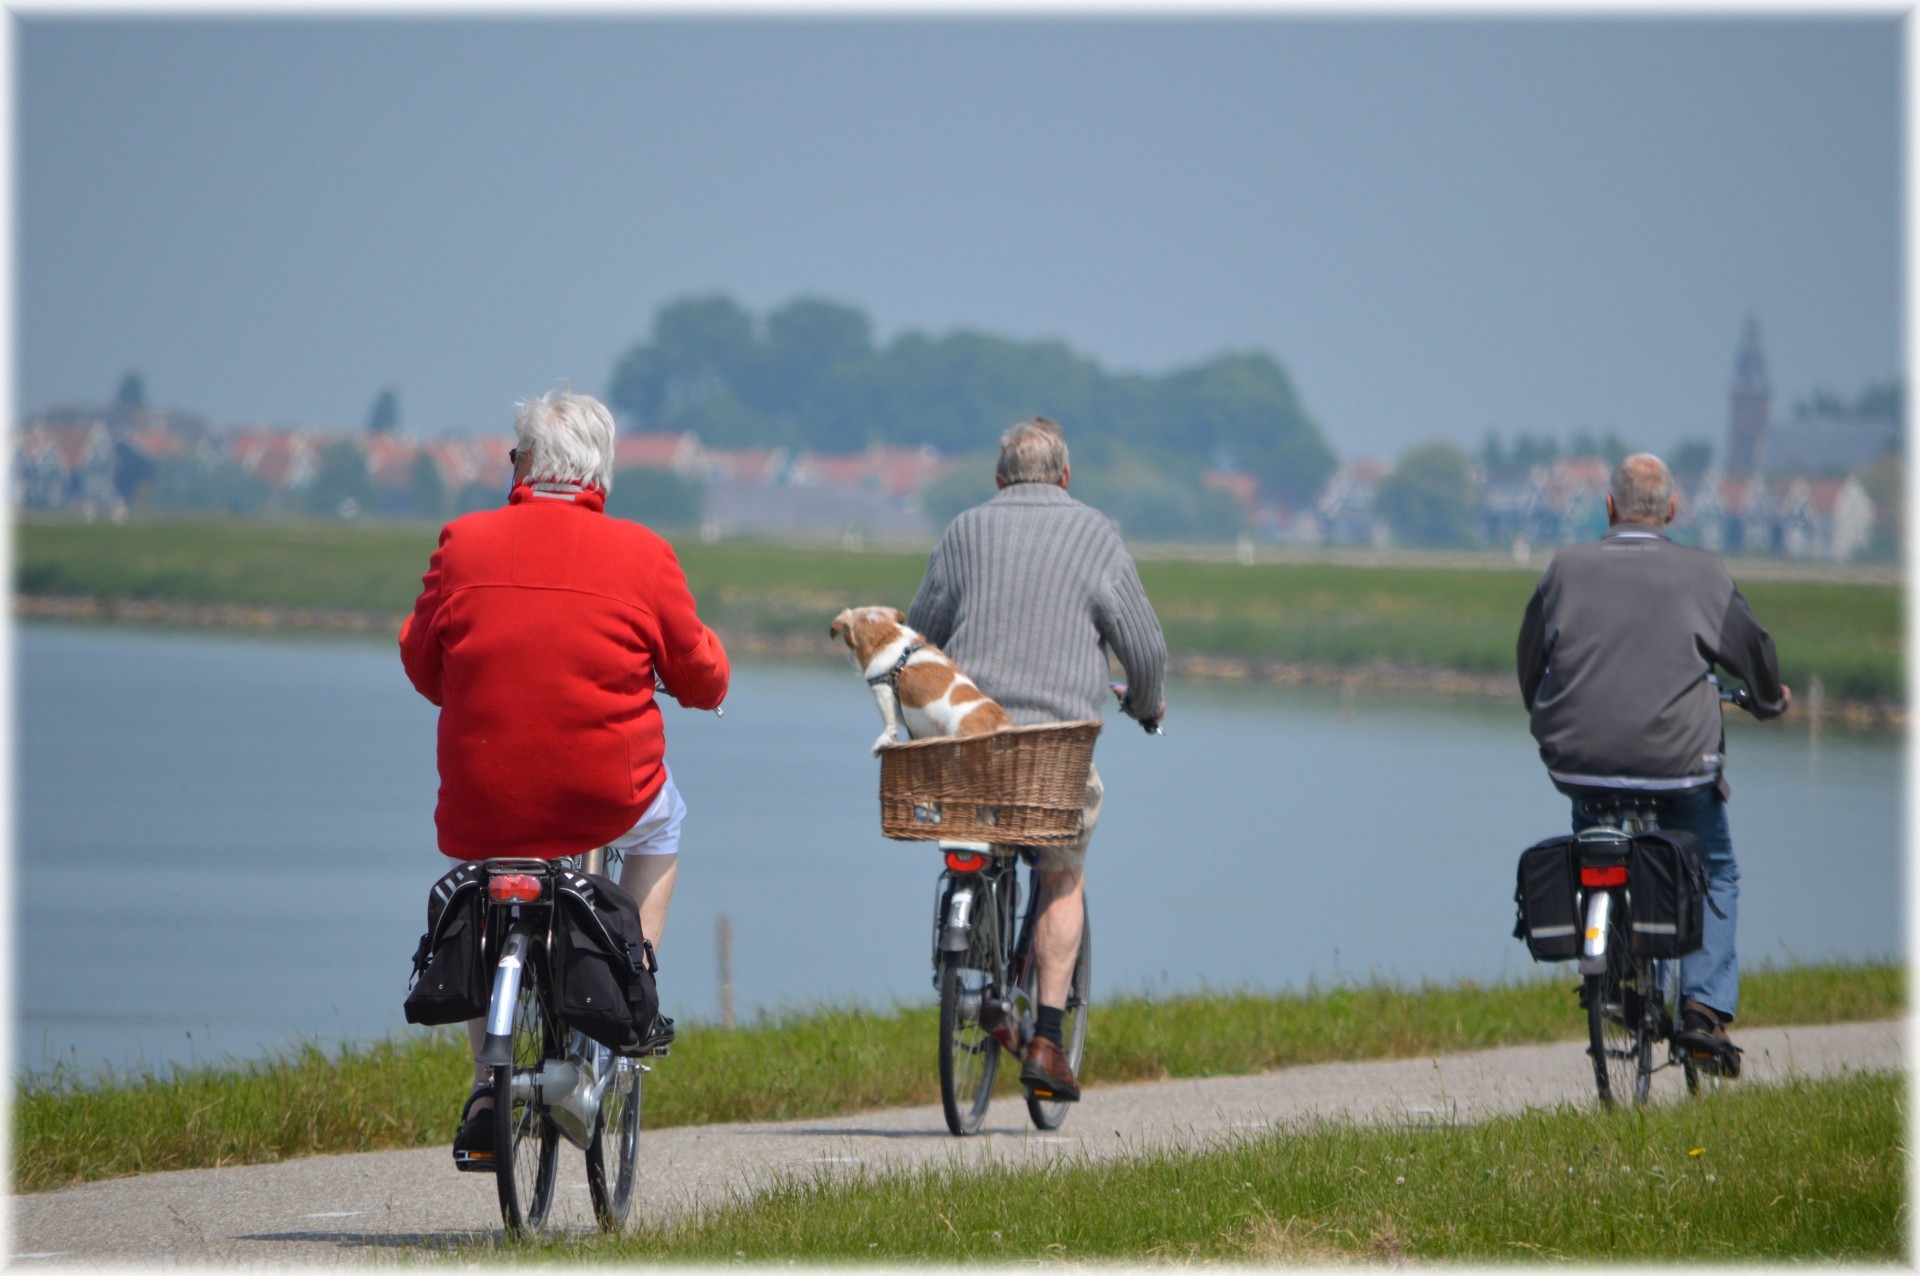
group, people, old, vehicle, cycling, men, tourists, footwear, activities, groups